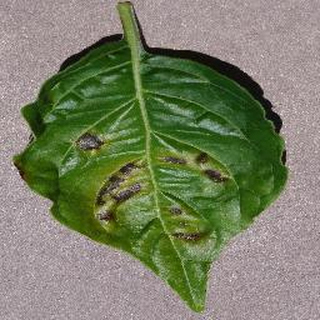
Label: bell_pepper_bacterial_spot